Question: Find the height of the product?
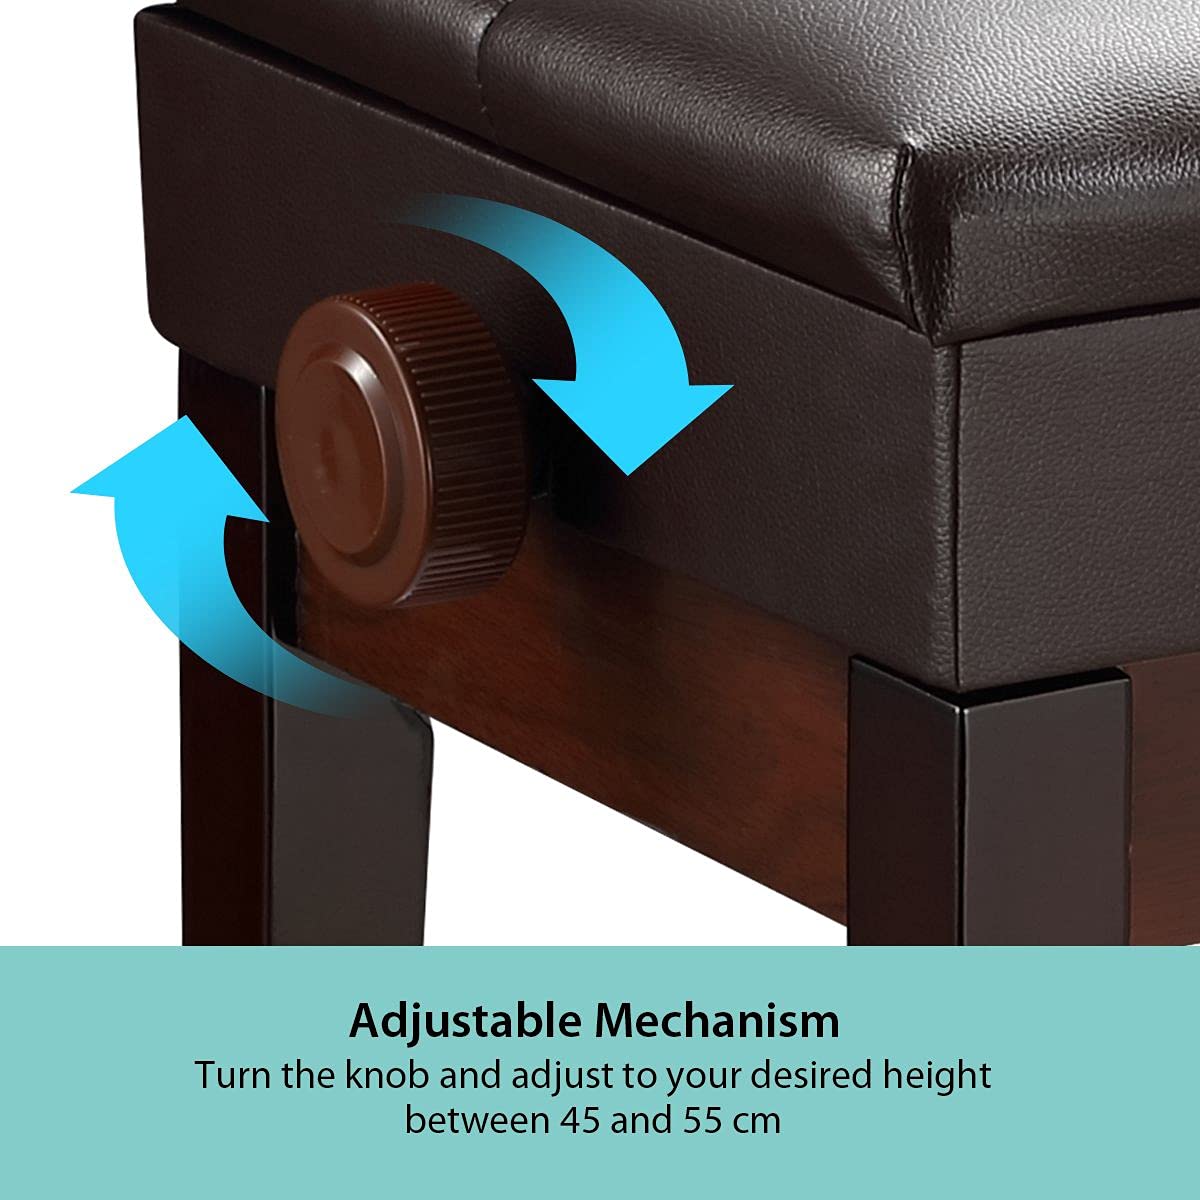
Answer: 55.0 centimetre